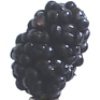
Label: mulberry